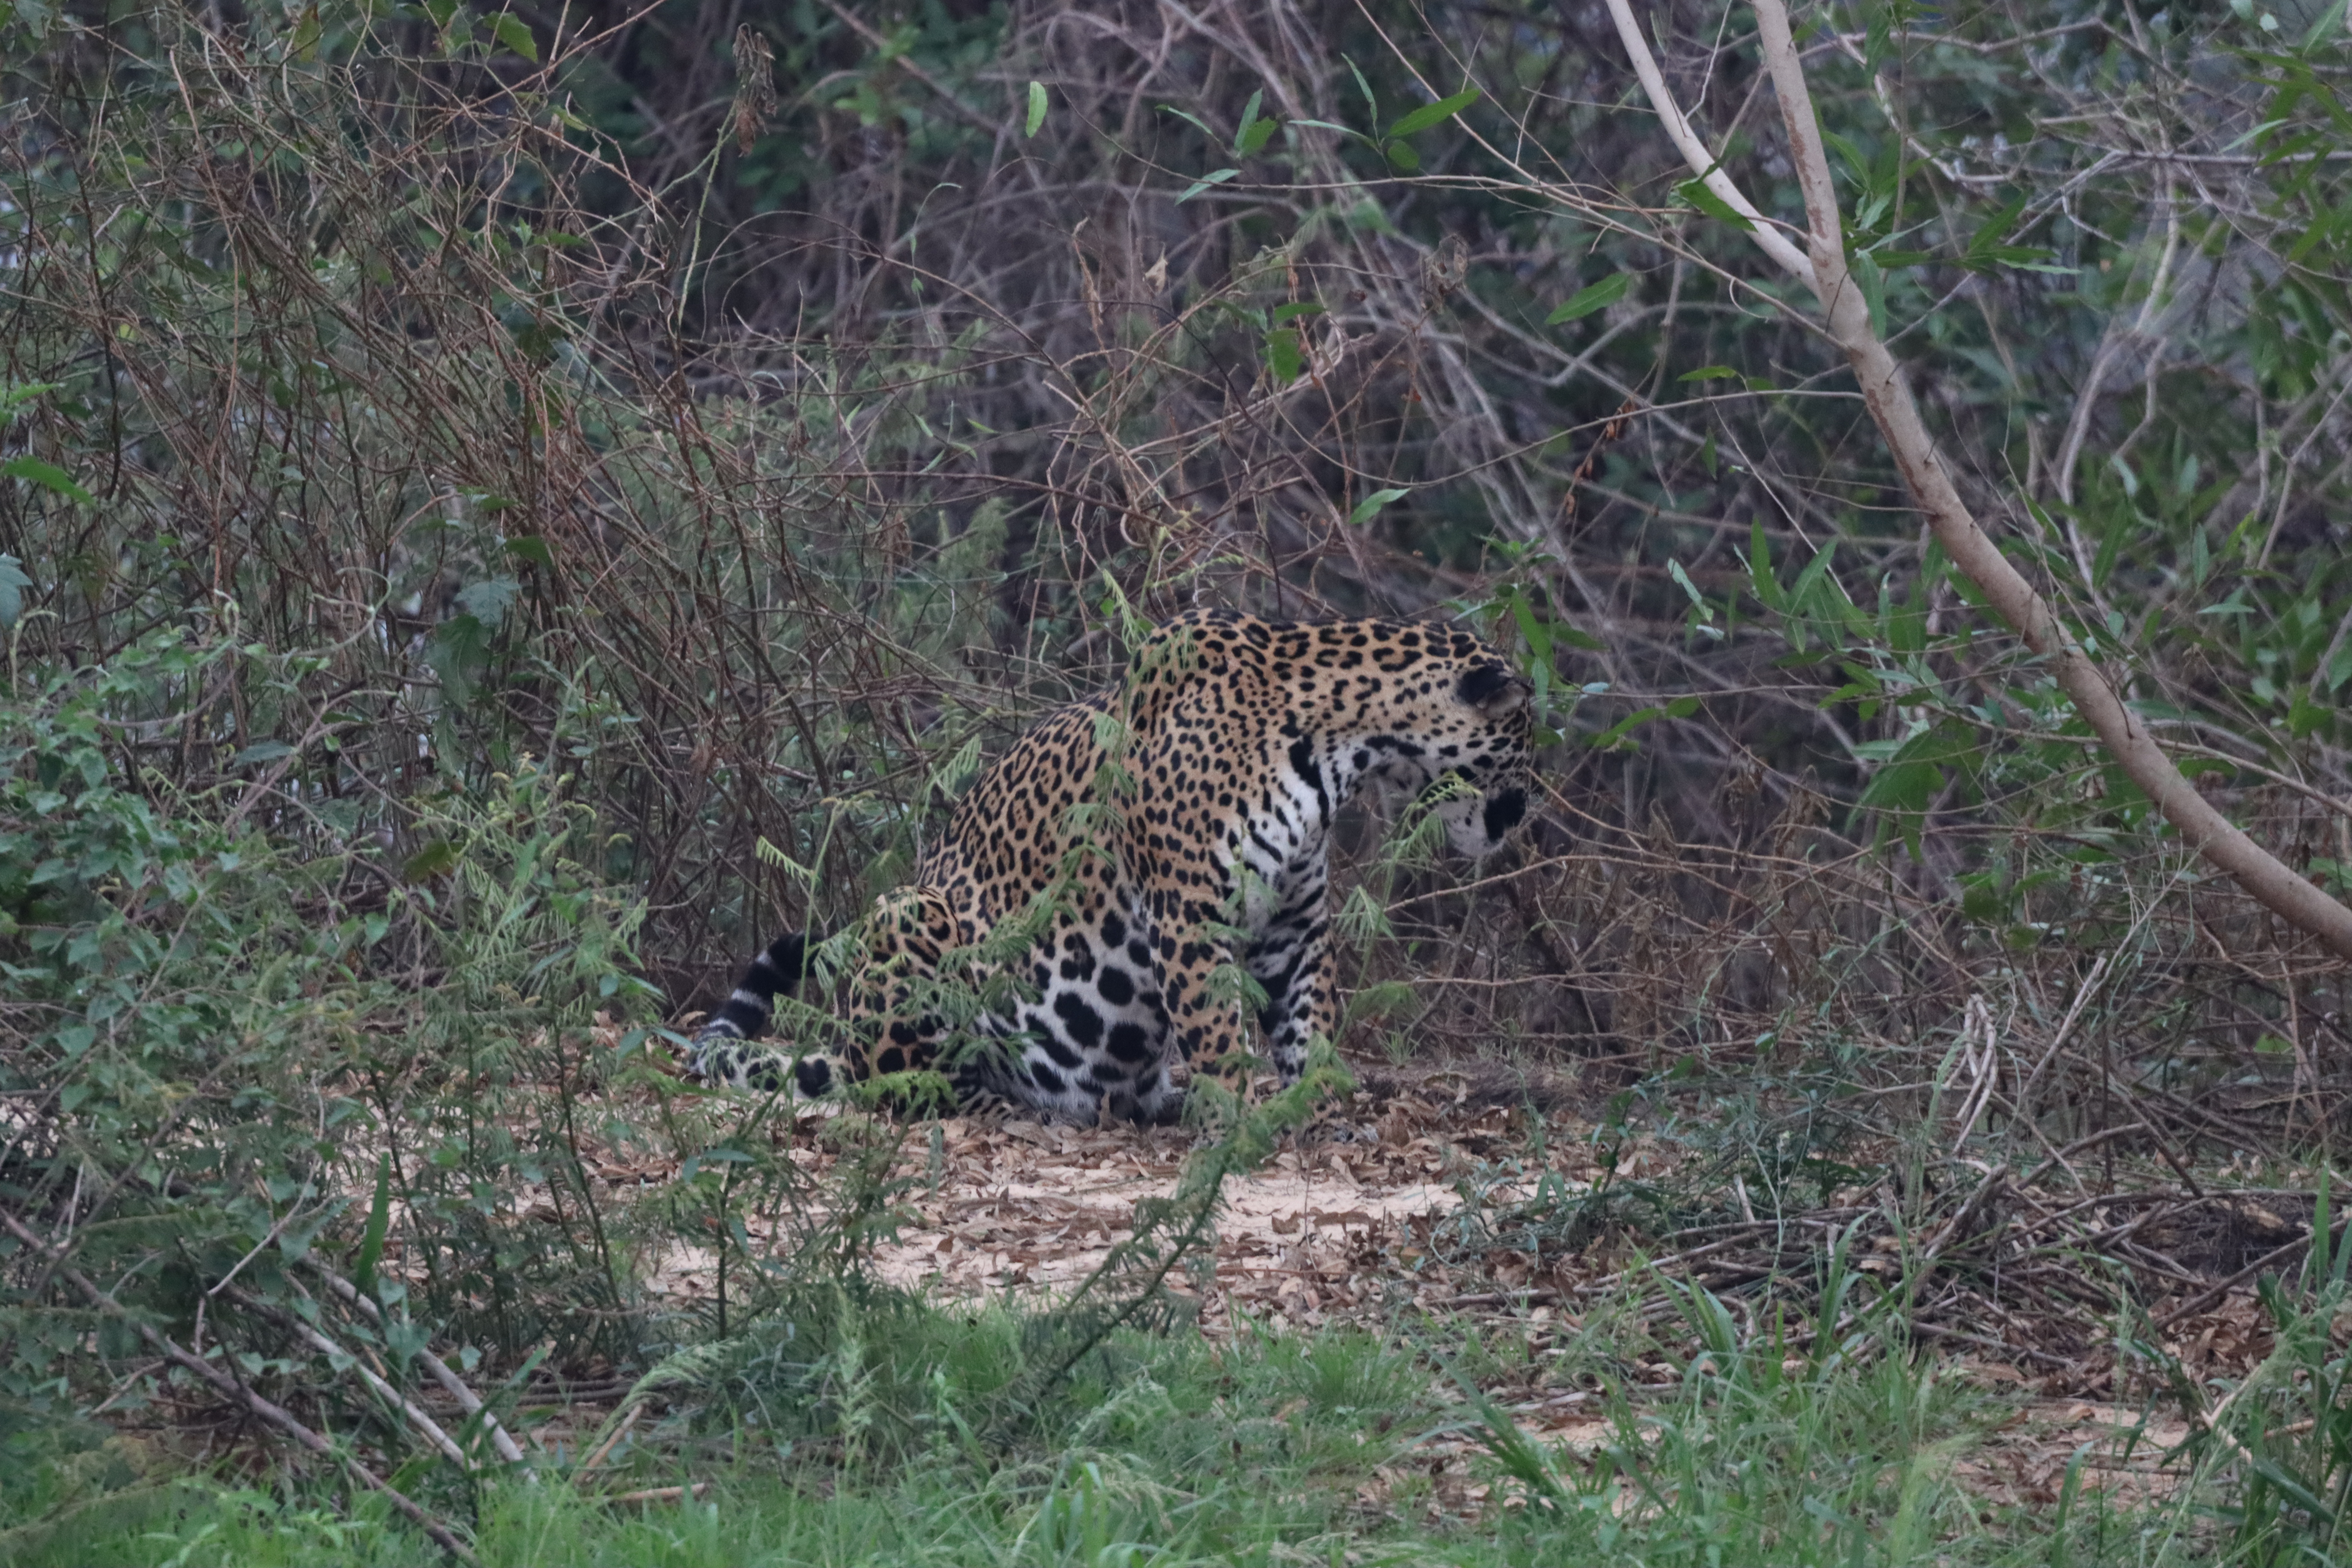
Jaguar: Pixana